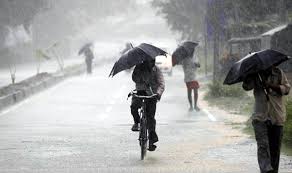
Weather: rain or strom